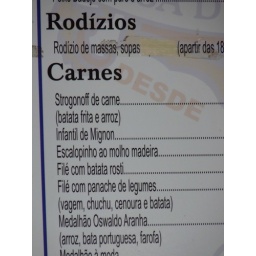
Posted outside restaurant in Petropolis; road trip from beach to Ponte Nova, in mountains.